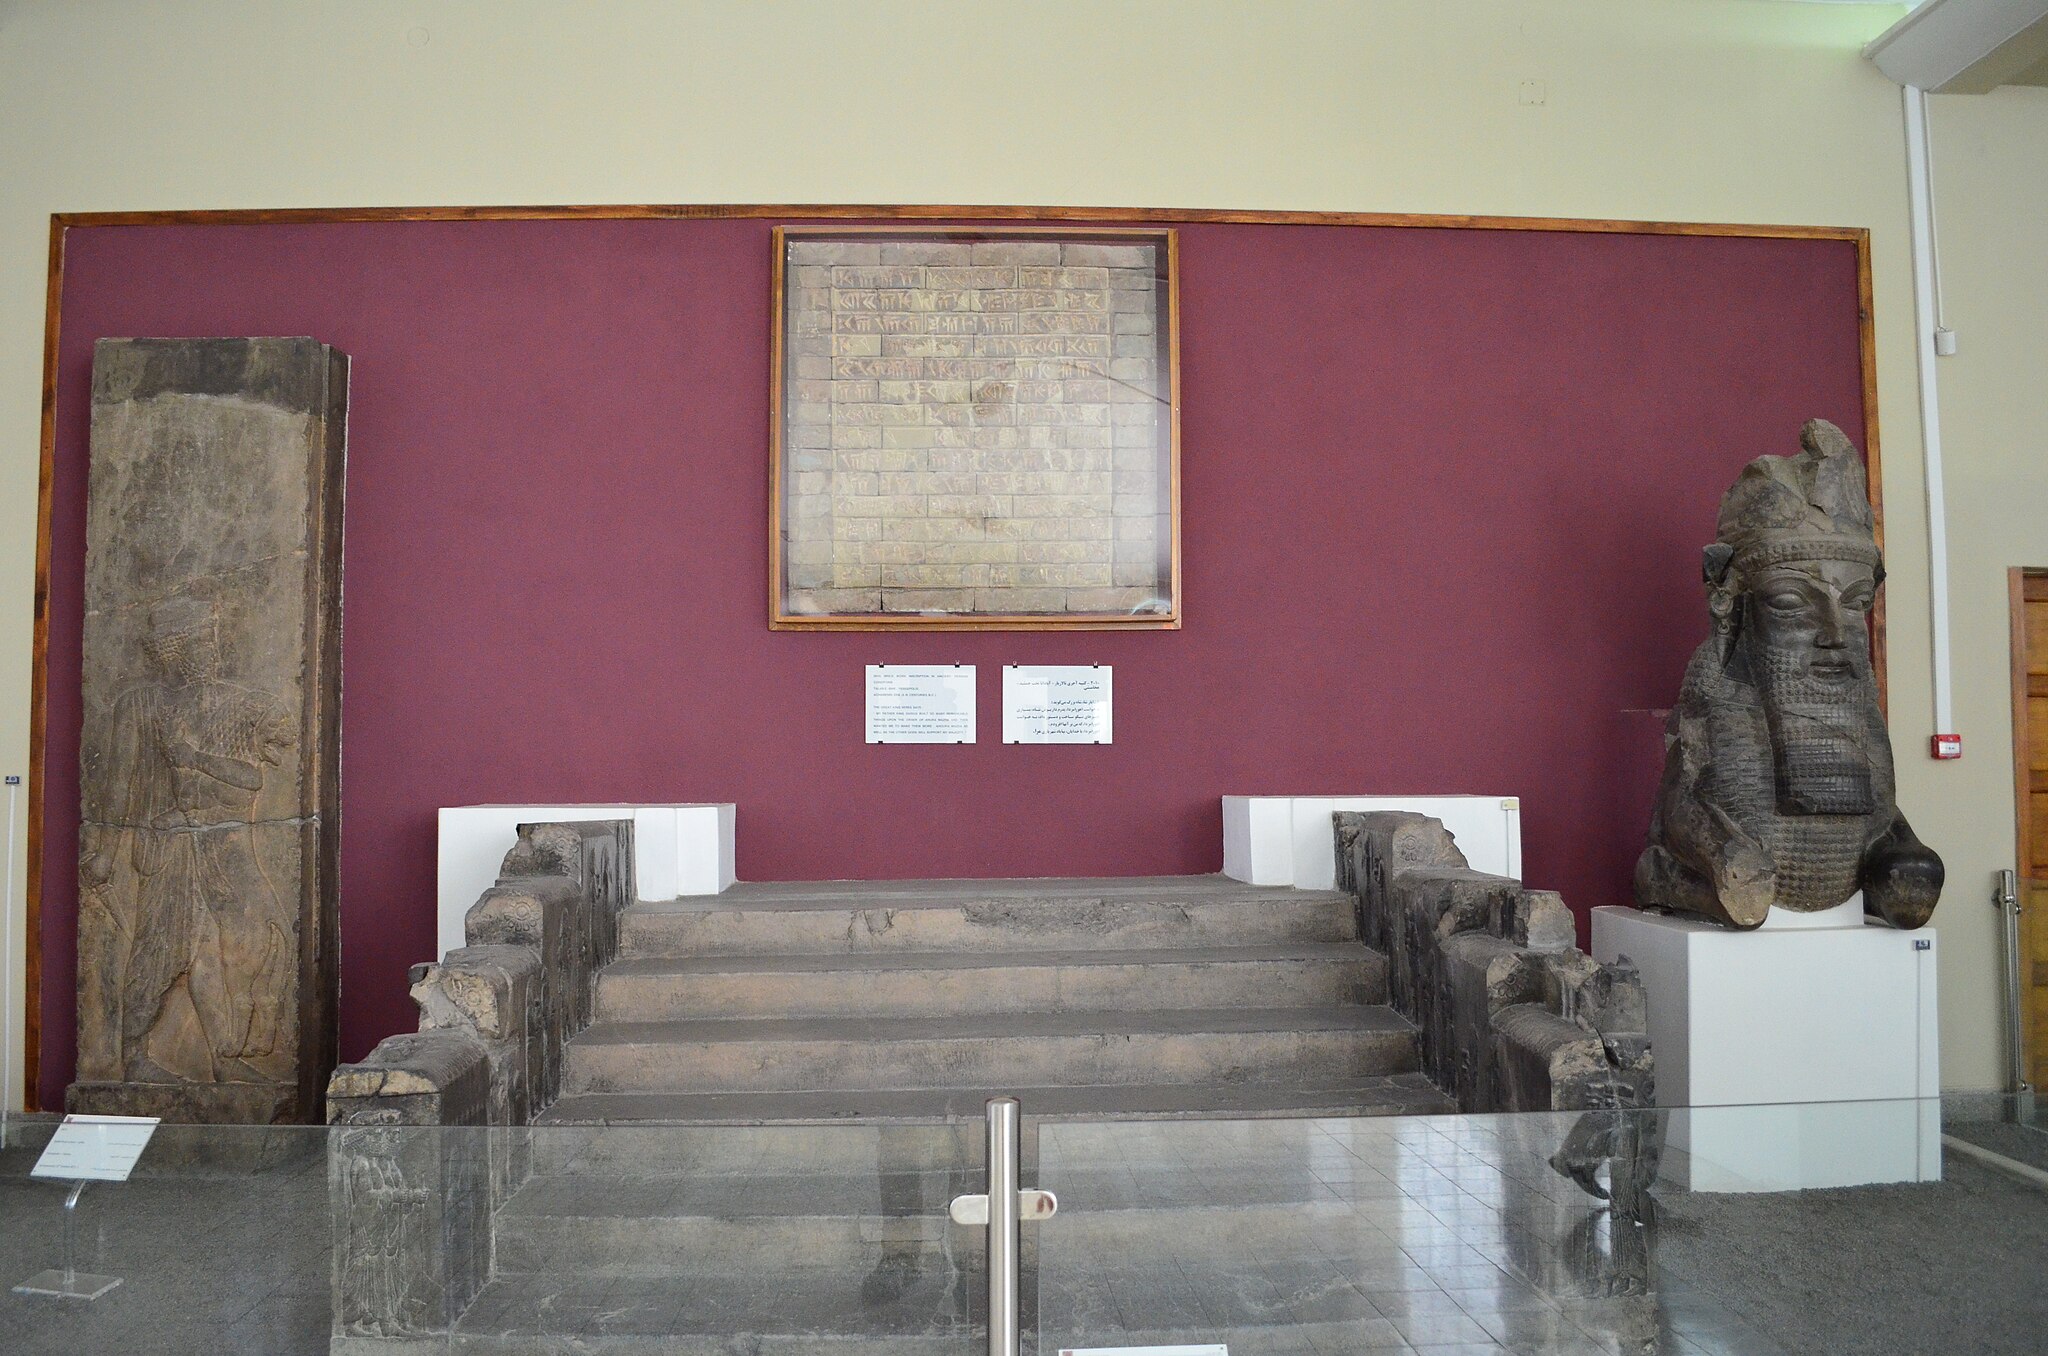
Title: National Meusem Darafsh 6 (53)
Description: National Museum of Iran
Date: 2013-09-03 09:48:30
Categories: GFDL, Taken with Nikon D5100, License migration redundant, Self-published work, Photos by Darafsh Kaviyani, Staircase - Persepolis - Tripylon - 5th century BC - National museum of Iran - Inventory number 2012